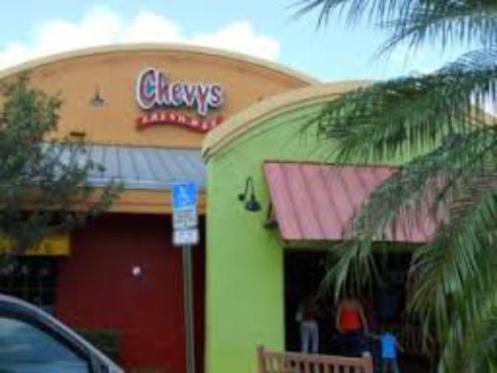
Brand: chevys fresh mex
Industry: Food